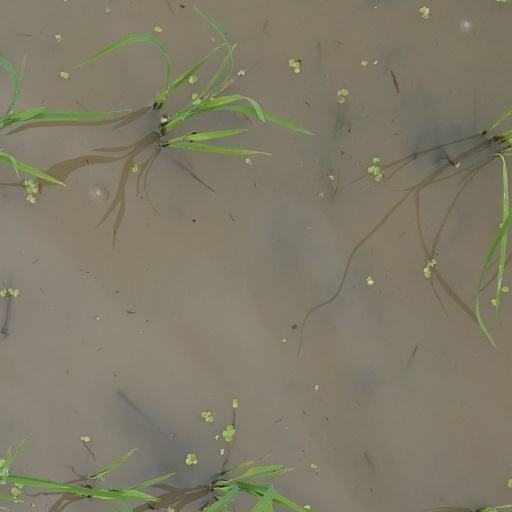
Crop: rice